Muslim–Muslim ticket

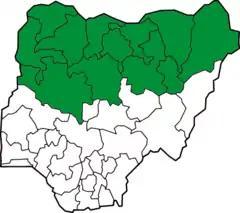
The 12 Nigerian states with Sharia law

The Muslim–Muslim ticket is a term used to describe the Nigerian political arrangement where both the presidential and vice-presidential candidates of a major party are Muslims. Such political tickets are a distinctive and controversial issue in the politics of Nigeria, a country with a roughly equal population of Muslims and Christians, and a history of ethno-religious conflicts. Muslim–Muslim tickets have been seen by some as threats to the country's religious harmony, and by others as progressive moves that transcend religious sentiments and focuses on competence and merit.